Transgender history

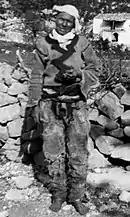
Sworn virgin in Albania in 1908

Women who cross-dressed as men could have access to male opportunities, as depicted in the fictional story of an Athenian woman dressing as a man to vote in the "ekklesia" in Aristophane's "Ekklesiazusae", or when Agnodice of Athens dressed as a man to get a degree in medicine, Axiothea from Phlius cross-dressed to attend Plato's lectures, and Cornelia, the wife of general Gaius Calvisius Sabinus dressed as a soldier to join a military camp.